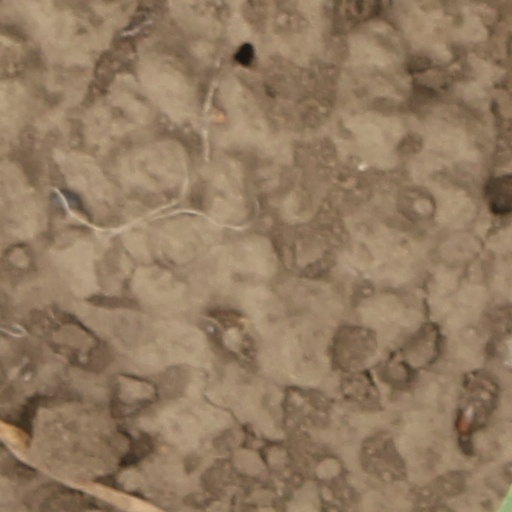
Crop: wheat